Hungarian Grey

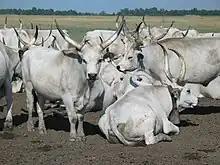
In Hortobágy National Park, in the Puszta of Hortobágy in eastern Hungary

The Hungarian Grey, also known as the Hungarian Grey Steppe, is a Hungarian breed of beef cattle. It belongs to the group of Podolic cattle and is characterised by long lyre-shaped horns and a pale grey coat. It is well adapted to extensive pasture systems and was formerly raised in very large numbers in the Hungarian puszta. In the twentieth century it came close to extinction, but numbers have since risen.